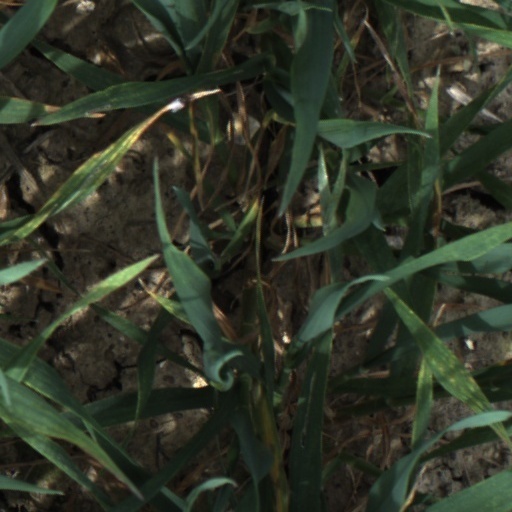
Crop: wheat